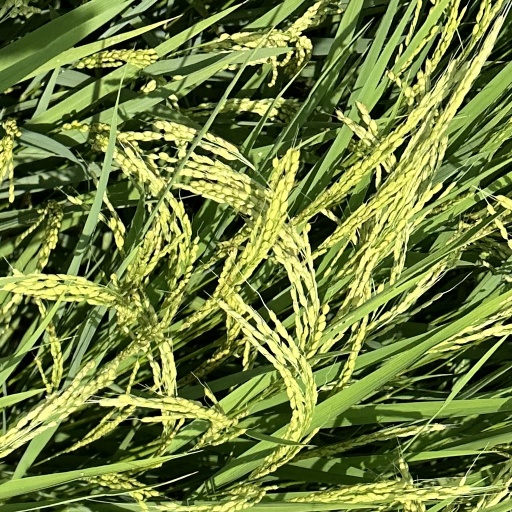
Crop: rice